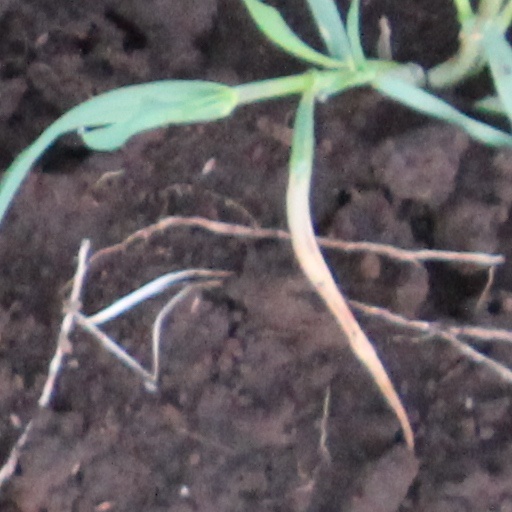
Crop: wheat